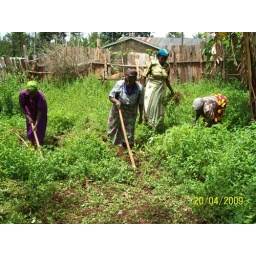
Kanjigi Kwirutira Women's Group breaking ground to establish a tree nursery near Embu, Kenya.